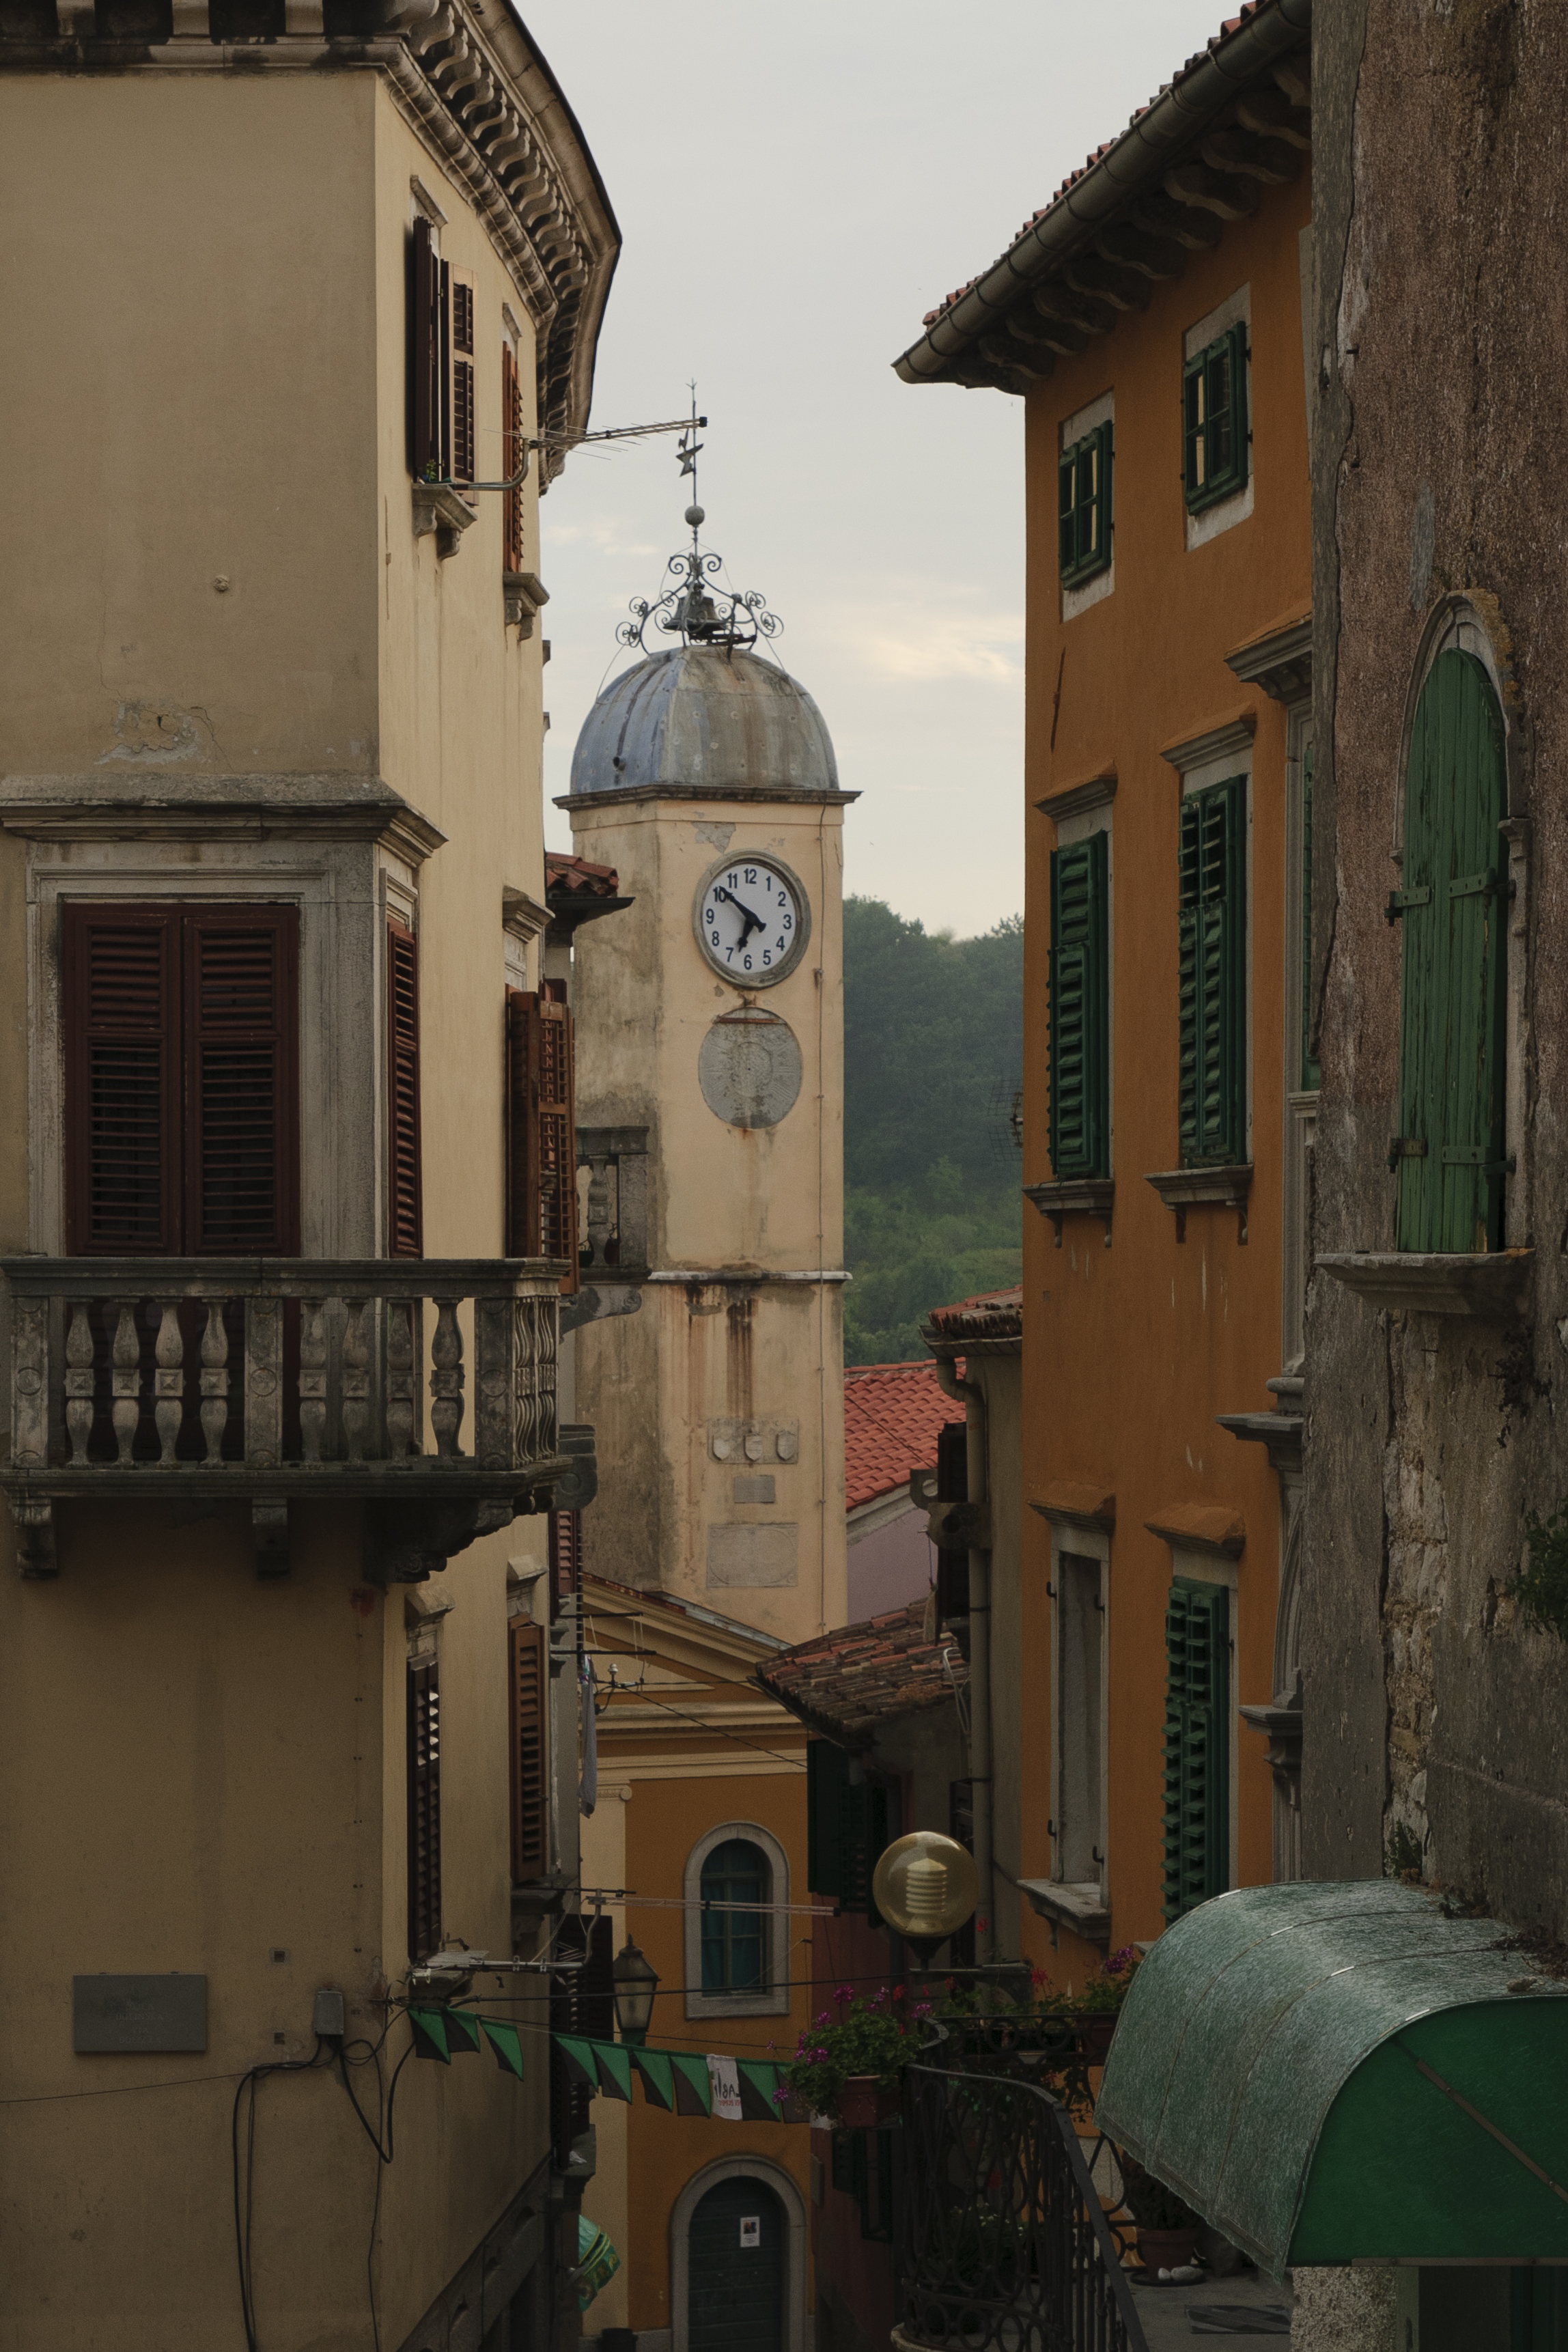
road, street, house, town, alley, downtown, facade, church, nikon, croatia, synagogue, middle ages, rovigno, rovinj, hvratska, d300, urban area, ancient history, human settlement